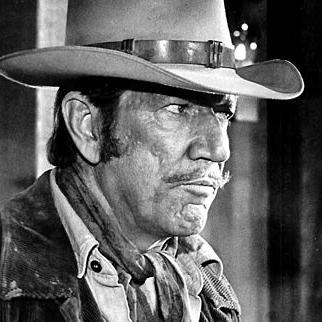
Age: 49